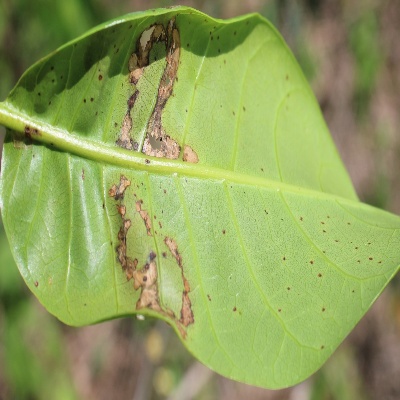
Crop: Cashew
Condition: leaf miner